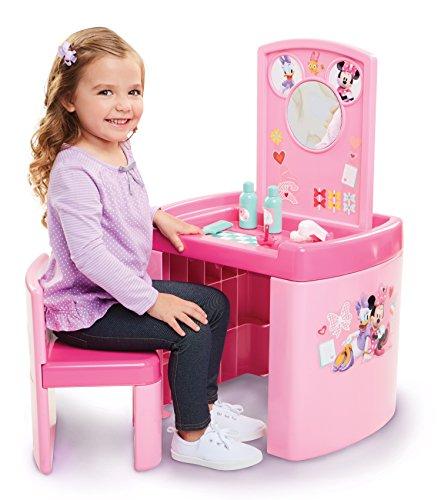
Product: Minnie Mouse 63309 Happy Helpers Pretend N' Play Activity Table Set with One Chair, Pink
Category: Home & Kitchen | Furniture | Kids' Furniture | Desks & Desk Sets
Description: Designed with bright colorful graphics and large table surface for drawing, eating, and playing.
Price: $50.00
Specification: ProductDimensions:28.8x6.9x21.1inches|ItemWeight:7pounds|ShippingWeight:11.8pounds(Viewshippingratesandpolicies)|DomesticShipping:ItemcanbeshippedwithinU.S.|InternationalShipping:ThisitemcanbeshippedtoselectcountriesoutsideoftheU.S.LearnMore|ASIN:B078NVBX3P|Californiaresidents:ClickhereforProposition65warning|Itemmodelnumber:63309|Manufacturerrecommendedage:24months-6years